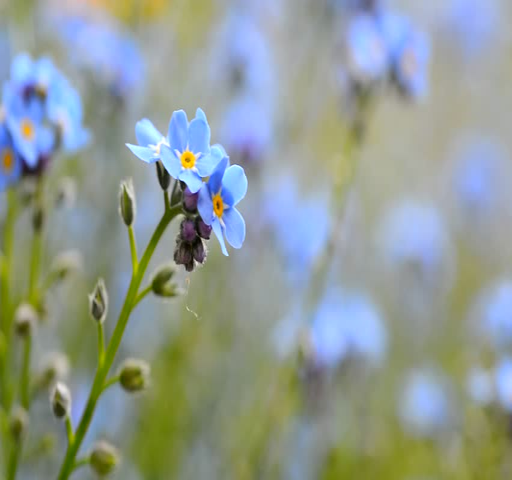
macro shot of the forget me not flower swaying in the wind .